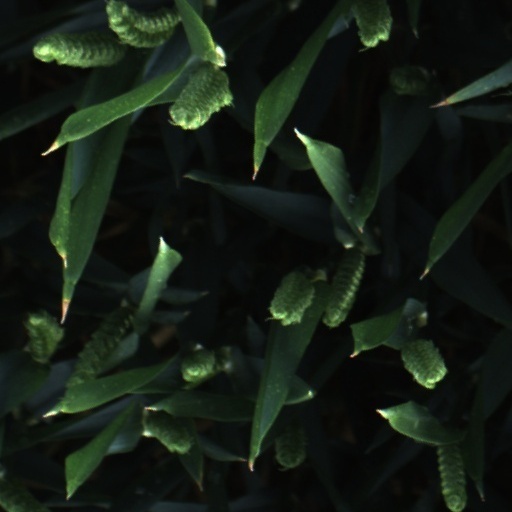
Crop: wheat